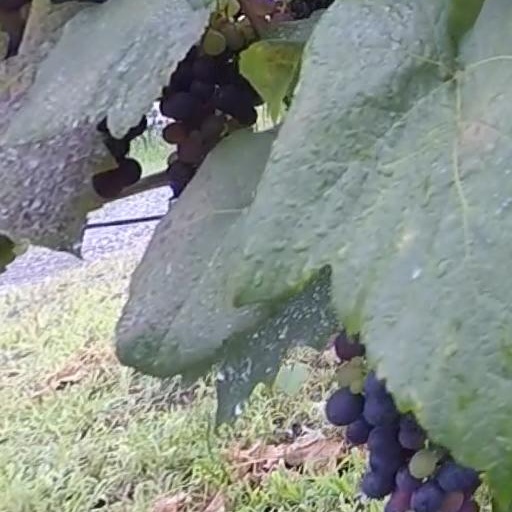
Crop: grape